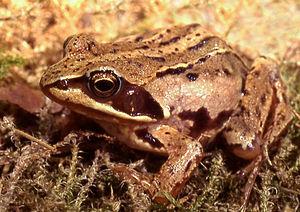
La plasticité phénotypique est la capacité d'un organisme à exprimer différents phénotypes en fonction de son environnement.
Cette liste des amphibiens de France regroupe les espèces d'amphibiens vivant en France métropolitaine.